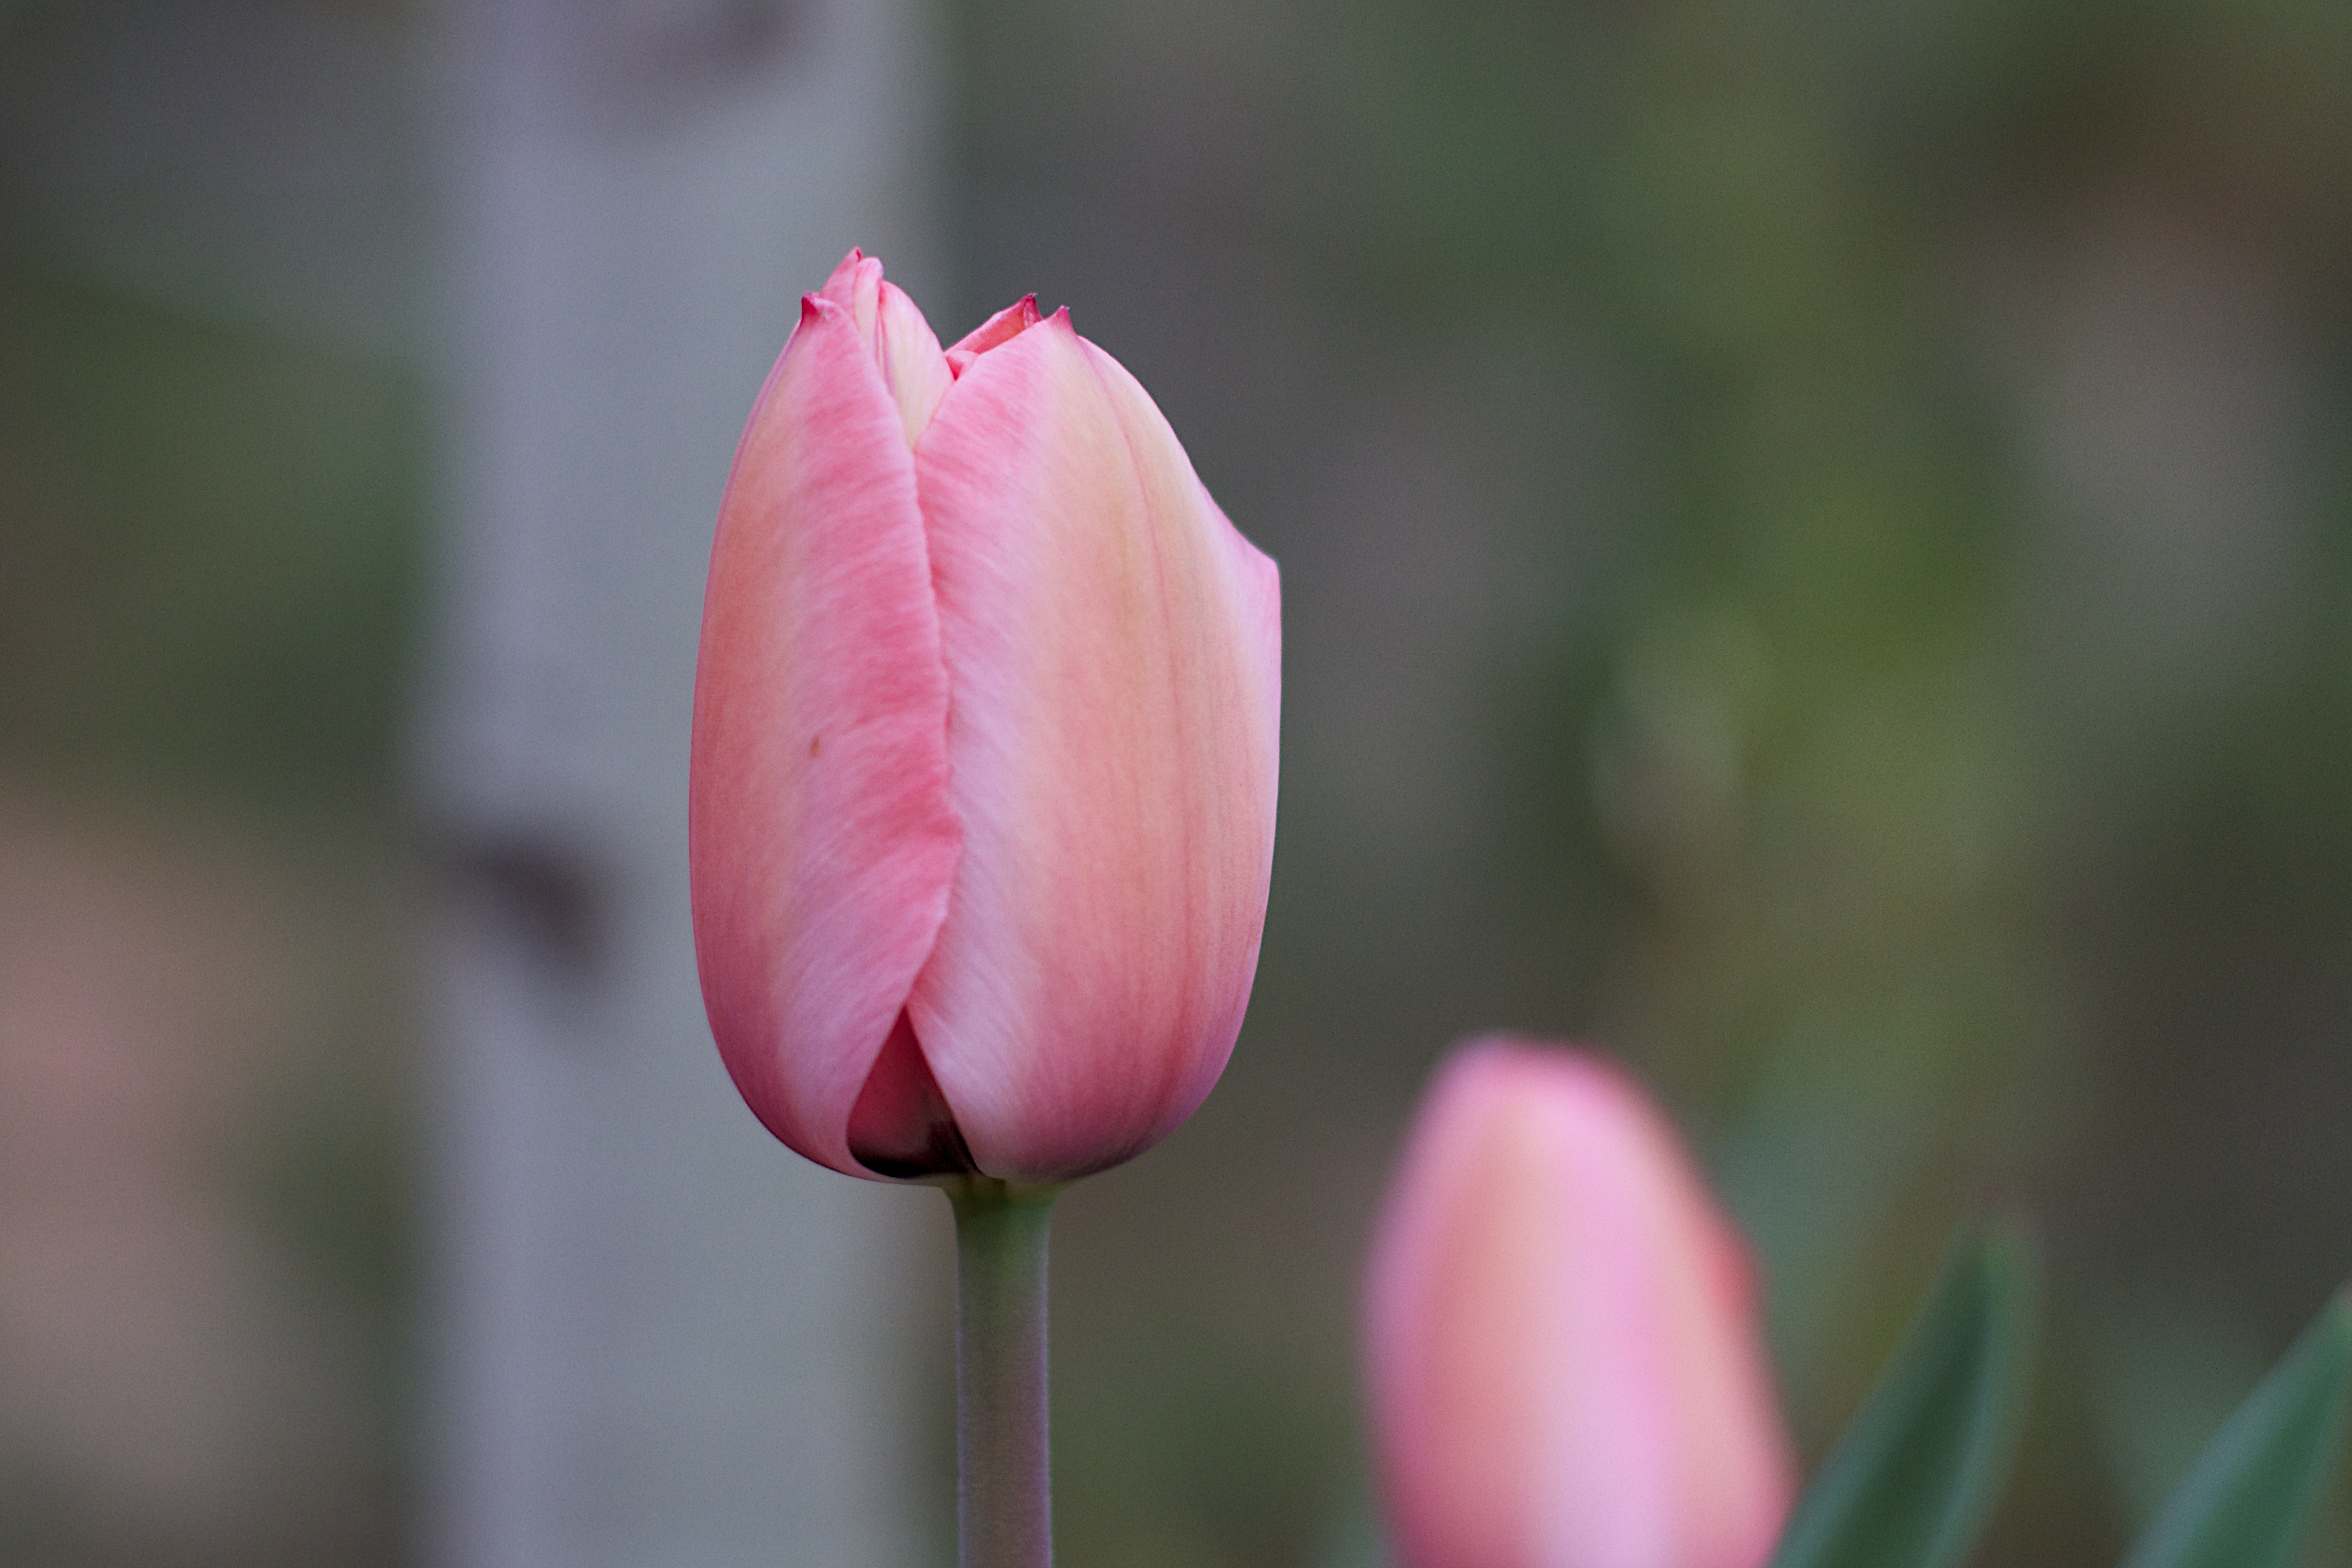
blossom, plant, flower, petal, tulip, pink, flora, close up, bud, macro photography, flowering plant, lily family, plant stem, land plant